Sommant

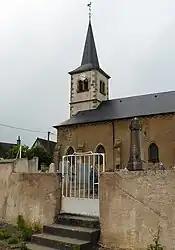
The church in Sommant

Sommant is a commune in the Saône-et-Loire department in the region of Bourgogne-Franche-Comté in eastern France.